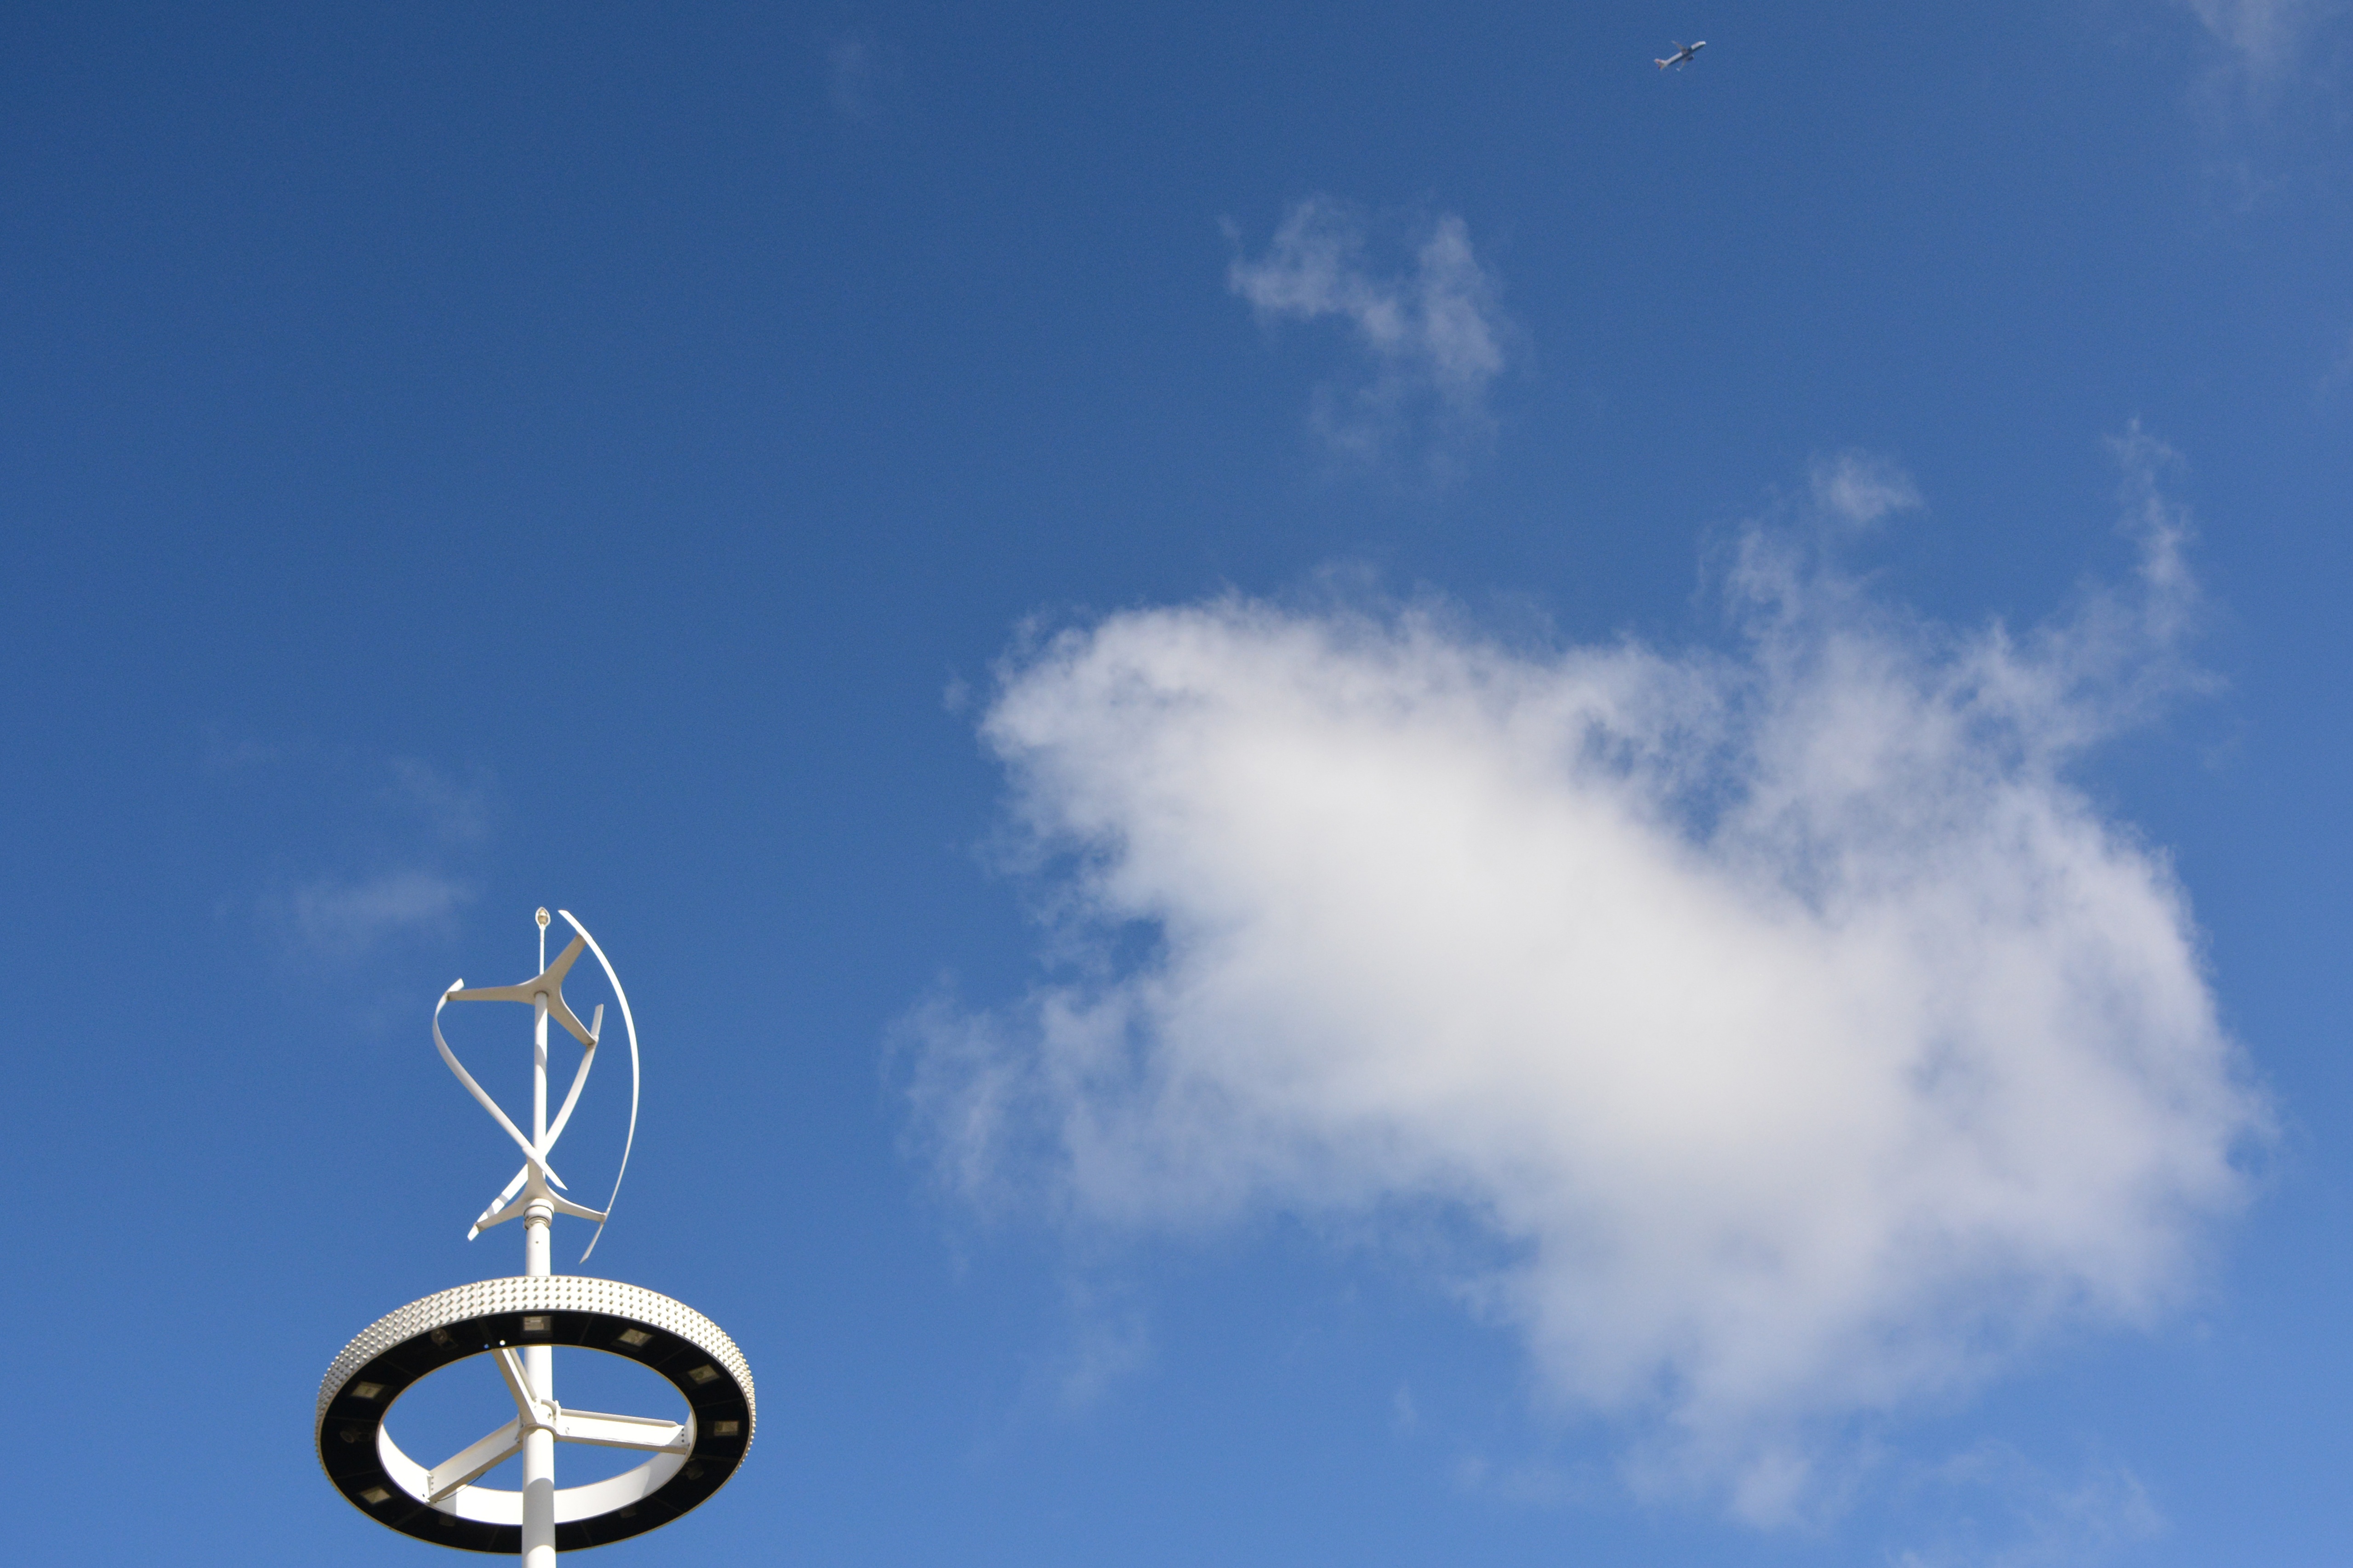
light, cloud, sky, blue, lighting, meteorological phenomenon, atmosphere of earth